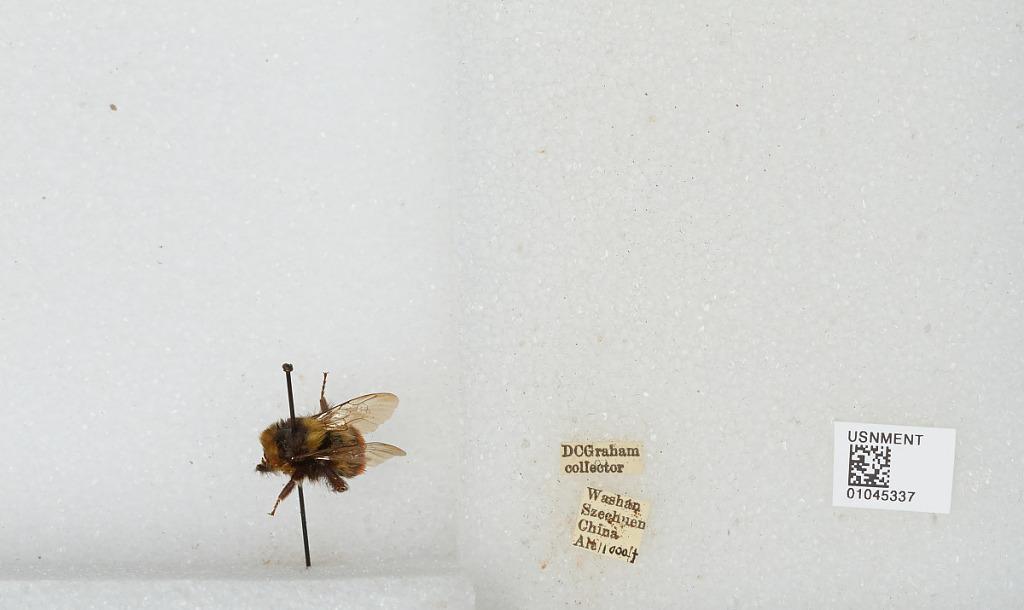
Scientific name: Bombus sp.
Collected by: D. Graham
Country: China
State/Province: Sichuan
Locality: Washan